International School of Aberdeen

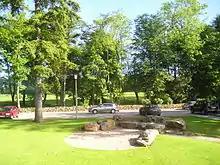
The outskirts of ISA, photographed from the window of a classroom. June, 2005

The International School of Aberdeen (ISA) is a school in Pitfodels, Cults, Aberdeen, Scotland. It takes in students that come from other countries besides the UK, although British students are allowed to attend the school. It was formerly known as the American School in Aberdeen.